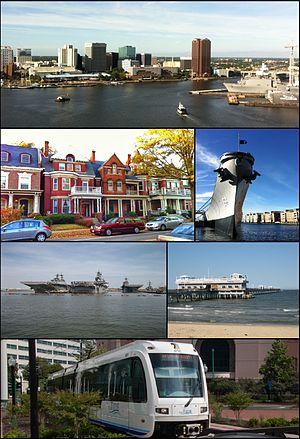
Norfolk est une ville indépendante américaine. Fondée en 1682, elle est située sur la côte est des États-Unis, dans l'État de Virginie. Elle compte 244 076 habitants lors des estimations de 2018, ce qui en fait la deuxième ville de l'État en nombre d'habitants. Elle abrite la base navale de Norfolk, plus grande base aéronavale du monde.